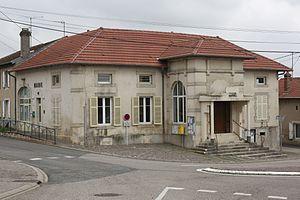
Mairie de Vitrimont.
Vitrimont est une commune française située dans le département de Meurthe-et-Moselle, en région Grand Est.